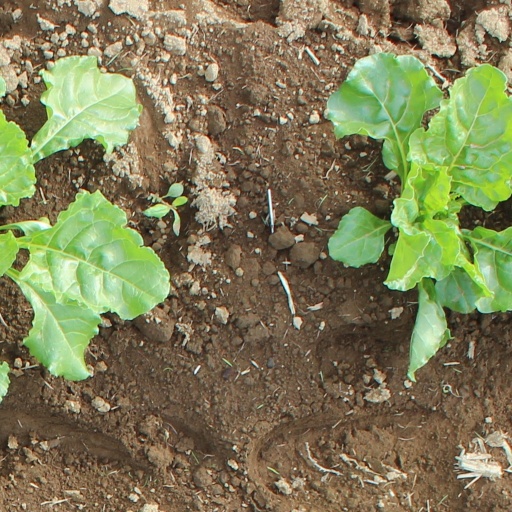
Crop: sugar beet